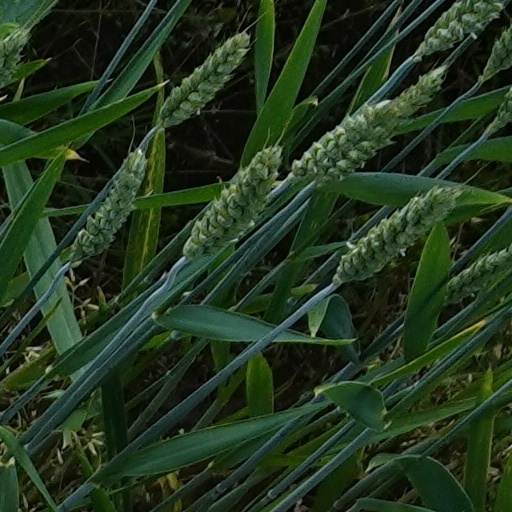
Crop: wheat